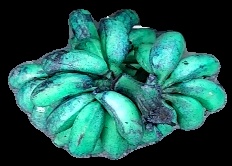
Variety: rasbale
Grade: grade3